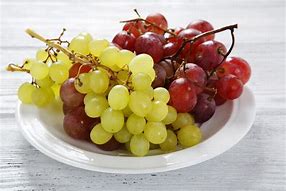
Label: Grapes